2005 World Touring Car Championship

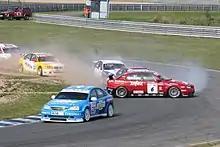
Alain Menu (Chevrolet Lacetti) leads a spinning Fabrizio Giovanardi (Alfa Romeo 156) at Oschersleben on 28.08.2005

The championship was contested over ten events, of which seven were held together with the 2005 FIA GT Championship. Each event featured two races with a distance of 50 kilometres. The starting grid order for the first race at each event was determined by the results of qualifying, and that of the second race by the results of the first race, but with the top eight cars in reverse order.